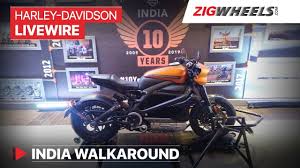
Vehicle type: Motorcycles